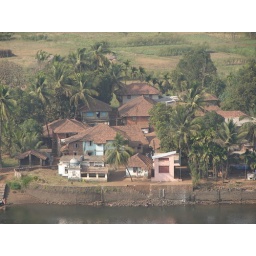
Govalkot fort in Chiplun. Vasishthi river and beautiful houses